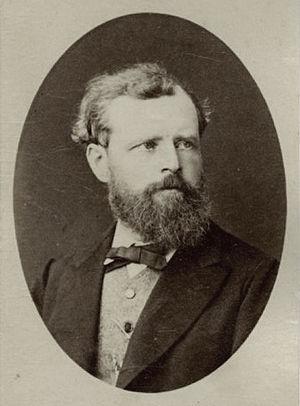
Isidore Jules Bonheur, né le 15 mai 1827 à Bordeaux, mort le 19 novembre 1901 à Paris 11ème, est un peintre et sculpteur français.